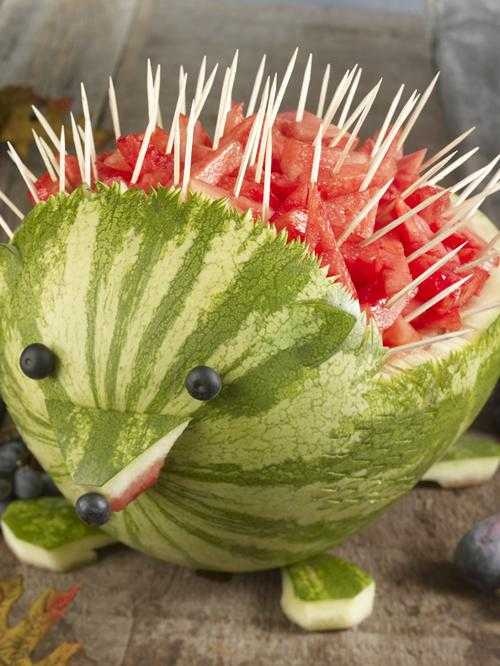
Label: Watermelon